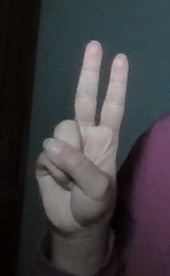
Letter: taa